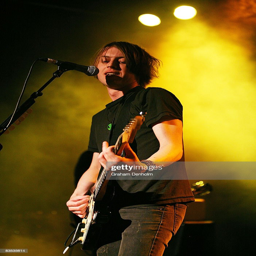
artist of the band performs on stage .